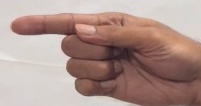
ASL sign: G